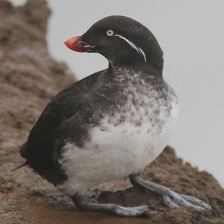
Species: PARAKETT  AUKLET
Scientific name: AETHIA PSITTACULA